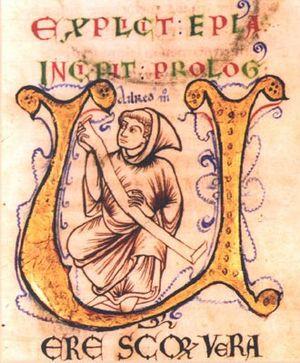
Enluminure médiévale, extraite du «De Speculo Caritatis» (le miroir de la charité) d'Ælred de Rievaulx
Ælred de Rievaulx, né au début de 1110 et mort le 12 janvier 1166, est un moine cistercien qui devient le troisième abbé de Rievaulx en 1147. Il a laissé de nombreux écrits et a été l'un des moines cisterciens les plus influents d'Angleterre de son temps ; on le nomme le saint Bernard anglais. Il est considéré comme docteur de la charité et de l'amitié, et est commémoré comme saint dans la liturgie des Église catholique et anglicane le 12 janvier.